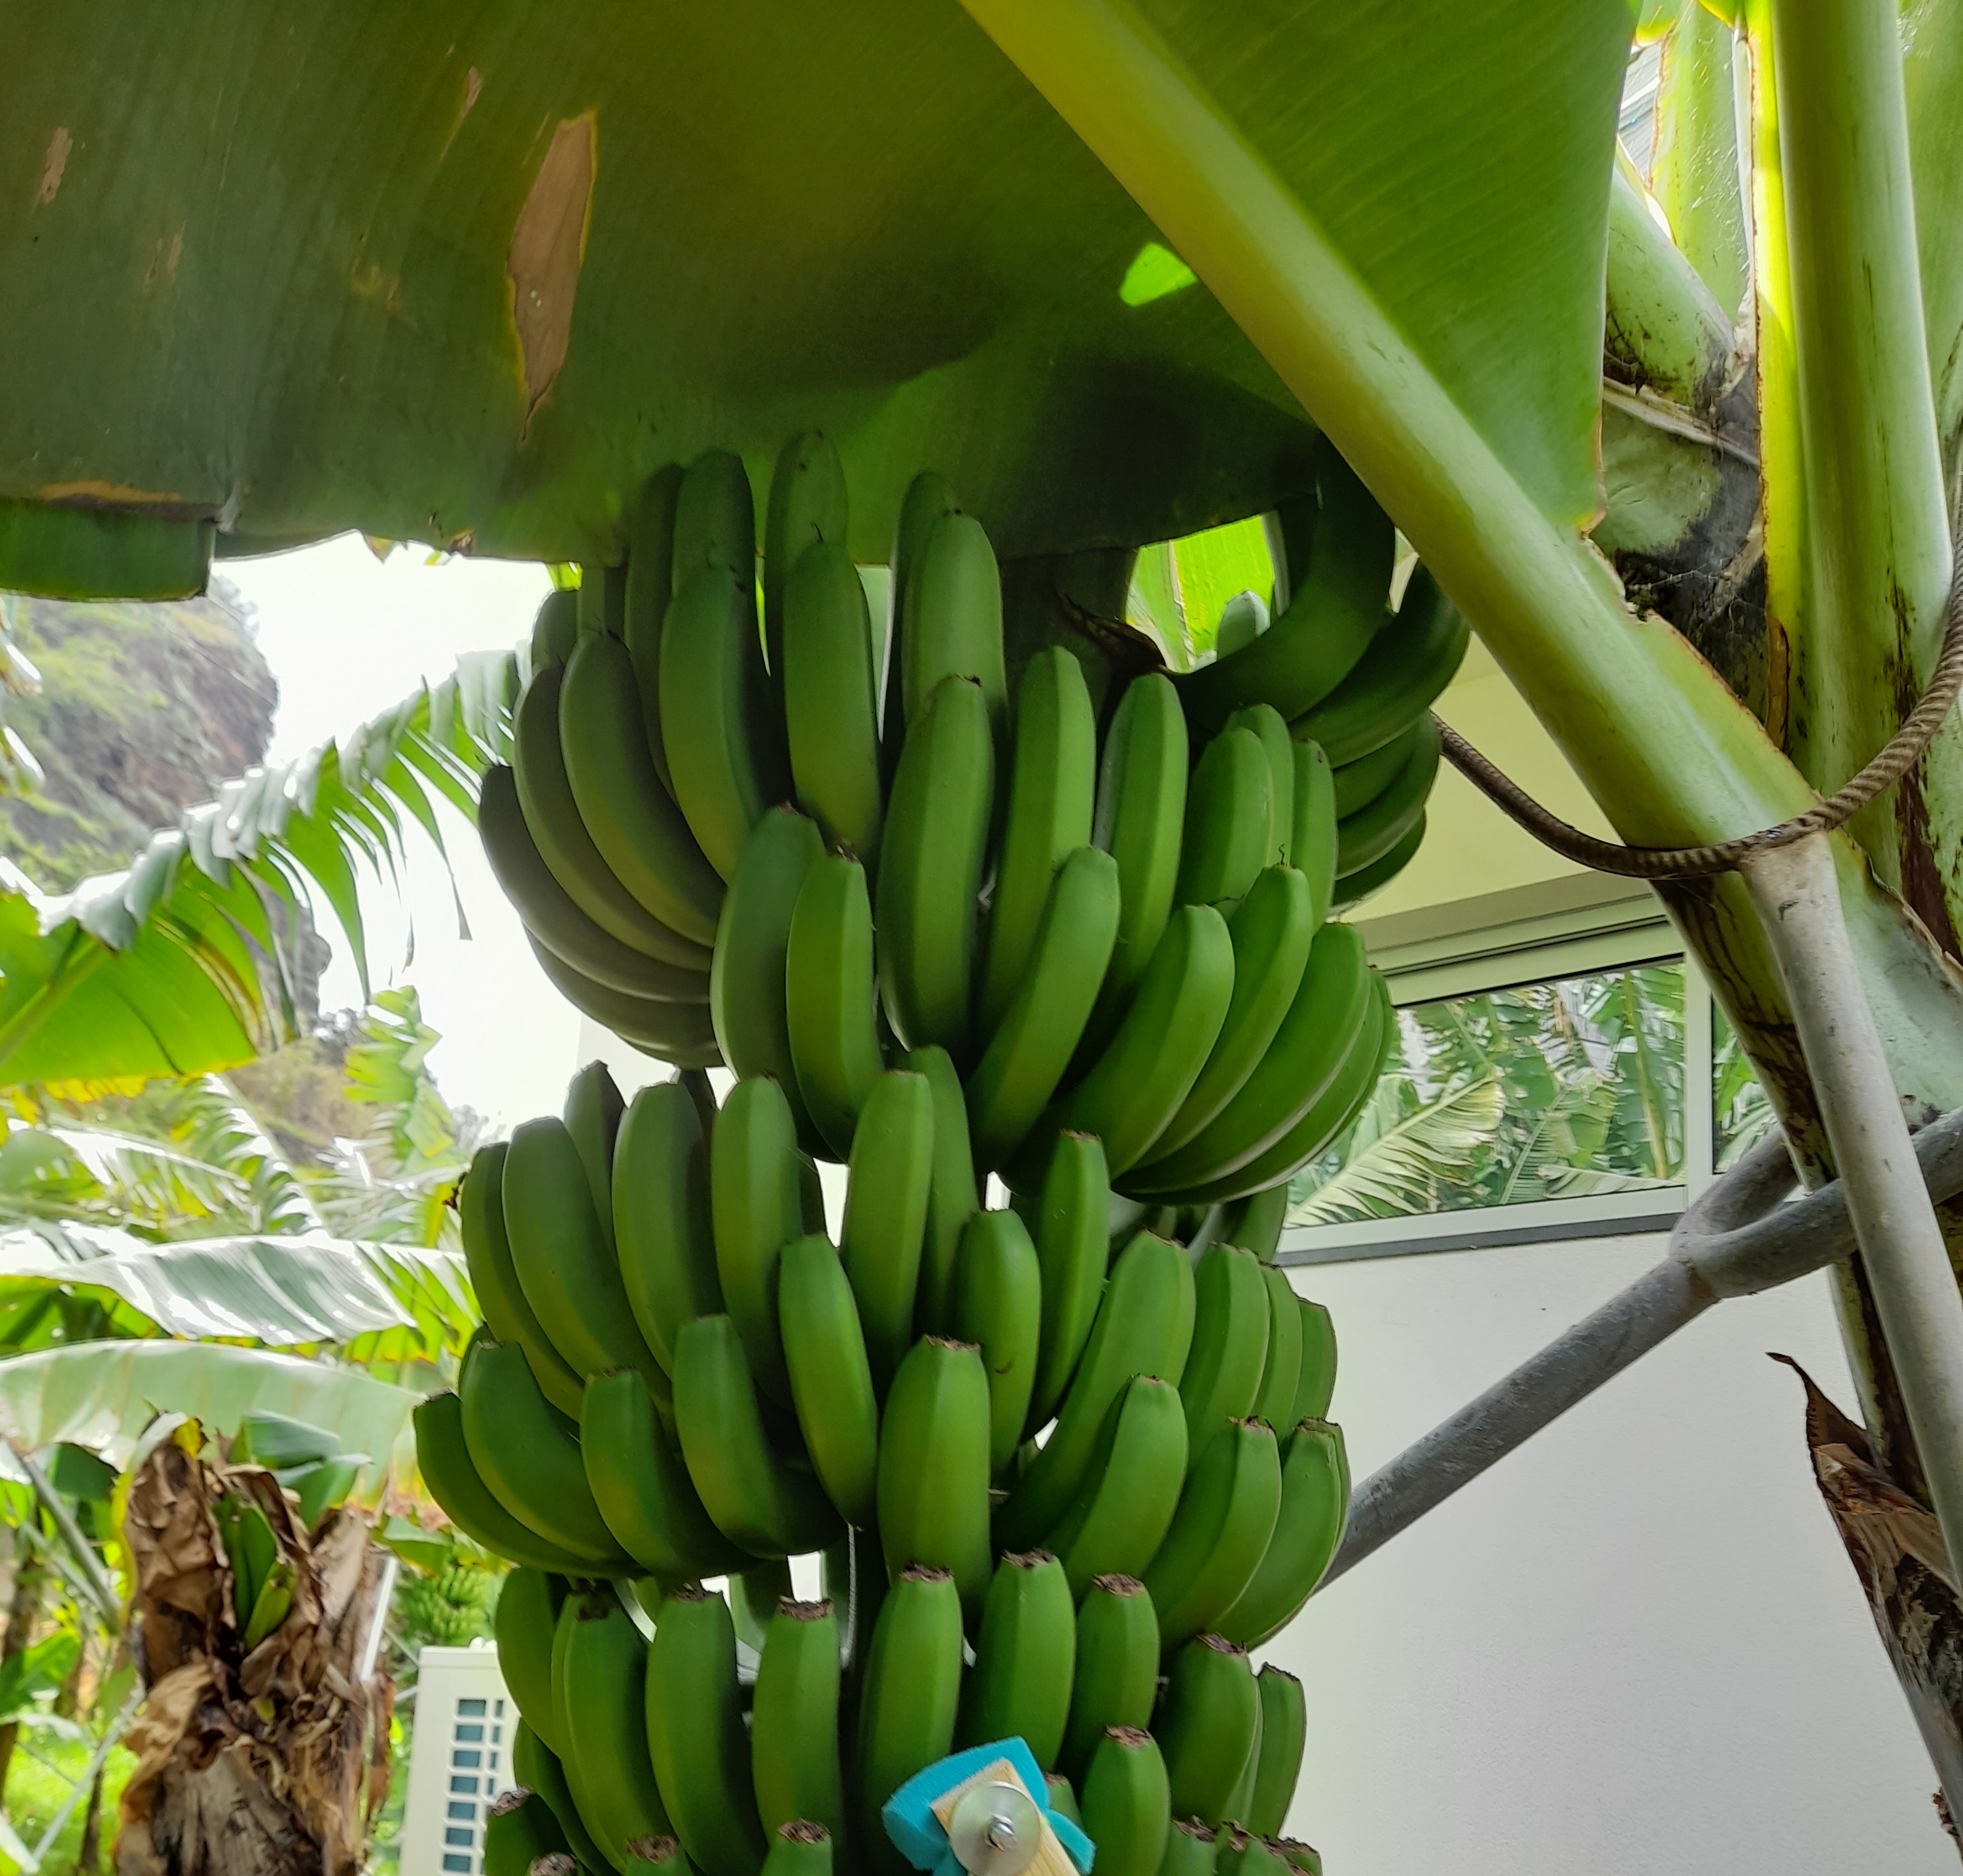
Label: Keep